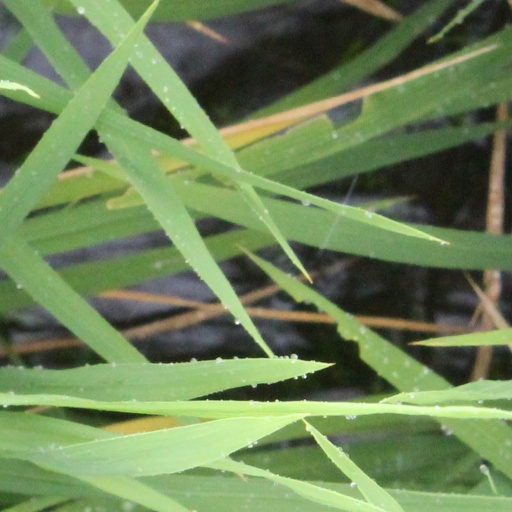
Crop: rice